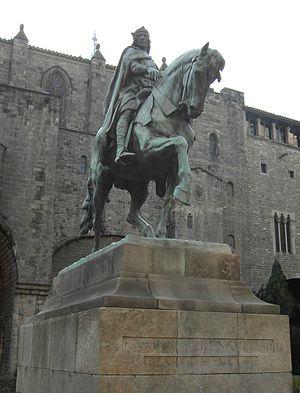
Cet article recense les statues équestres en Espagne.